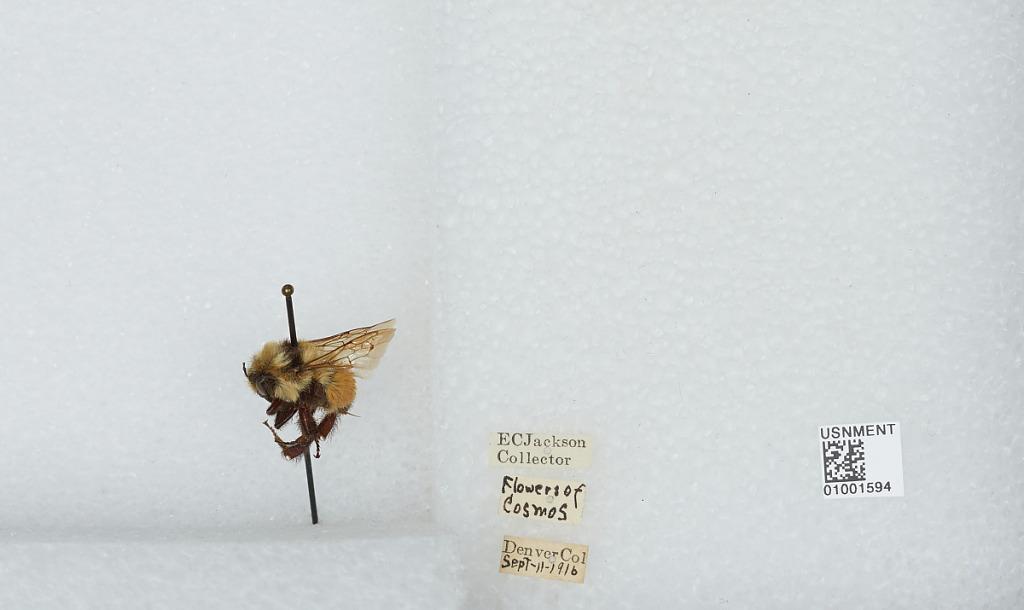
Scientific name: Bombus (Pyrobombus) huntii Greene
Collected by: E. Jackson
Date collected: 1916-9-11
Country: United States
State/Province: Colorado
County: Denver
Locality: Denver
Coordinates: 39.7392, -104.985